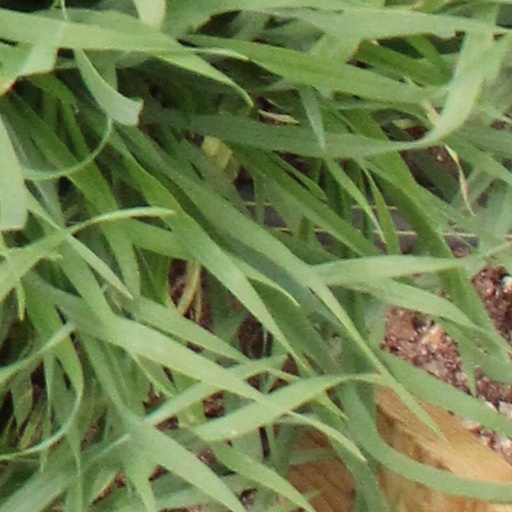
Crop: wheat